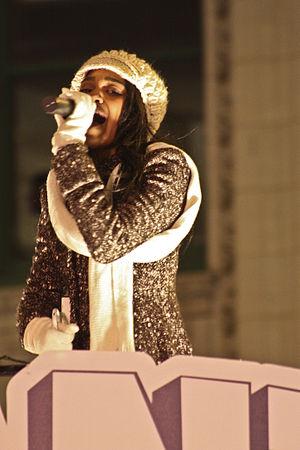
China Anne McClain est une actrice, chanteuse et danseuse afro-américaine née le 25 août 1998, à Decatur, en Géorgie.